Master Mold

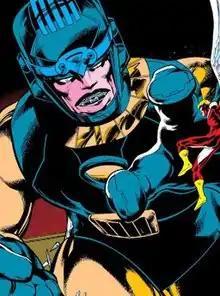
Master Mold in "The Incredible Hulk" vol. 2 Annual #7 (Oct. 1978).Art by John Byrne.

Master Mold is a supervillain appearing in American comic books published by Marvel Comics most commonly appearing as an enemy of the X-Men and the leader of the Sentinel mutant-hunting robots.